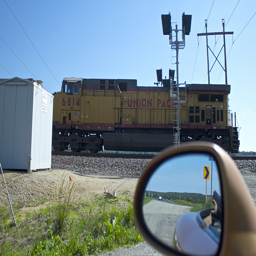
A single train engine is traveling down the tracks, while a car is waiting.
A train on a track viewed from a car showing a reflection in the side mirror.
A yellow train on a train track with blue sky overhead.
The car is on the road next to the train track.
A rear view mirror on a car next to a train.